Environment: real
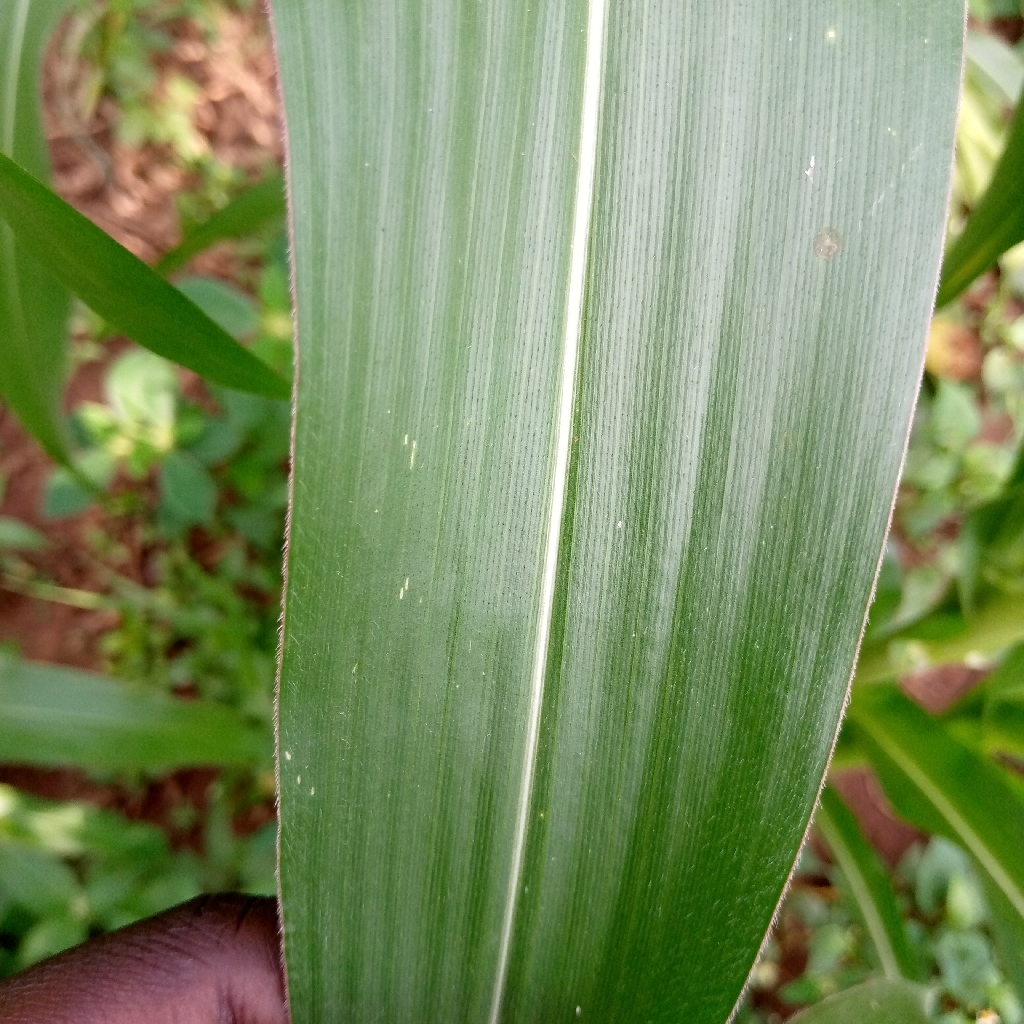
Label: healthy